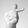
ASL letter: T